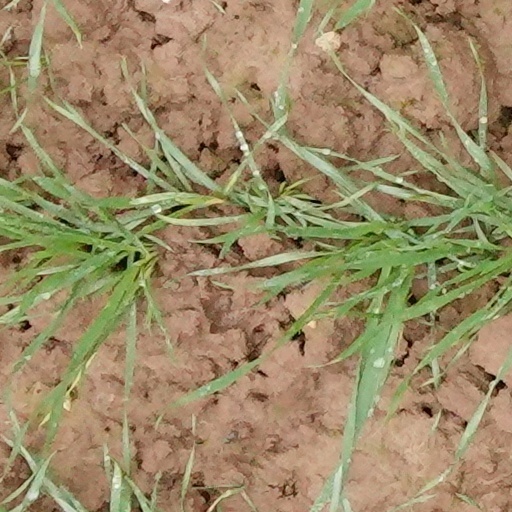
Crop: wheat